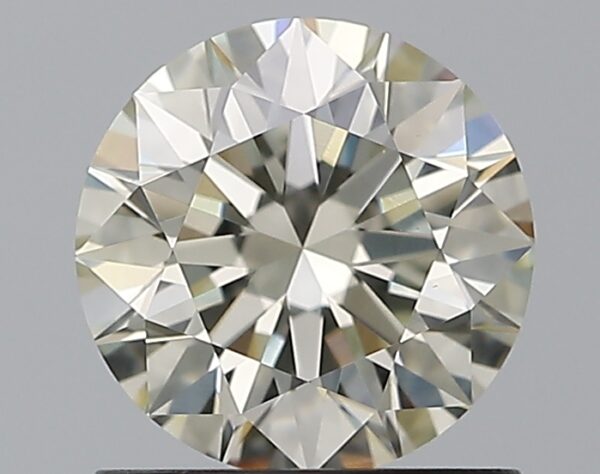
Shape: round
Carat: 1.01
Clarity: VS1
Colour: L
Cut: EX
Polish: EX
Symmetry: EX
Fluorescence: N
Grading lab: GIA
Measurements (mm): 6.37 x 6.4 x 4